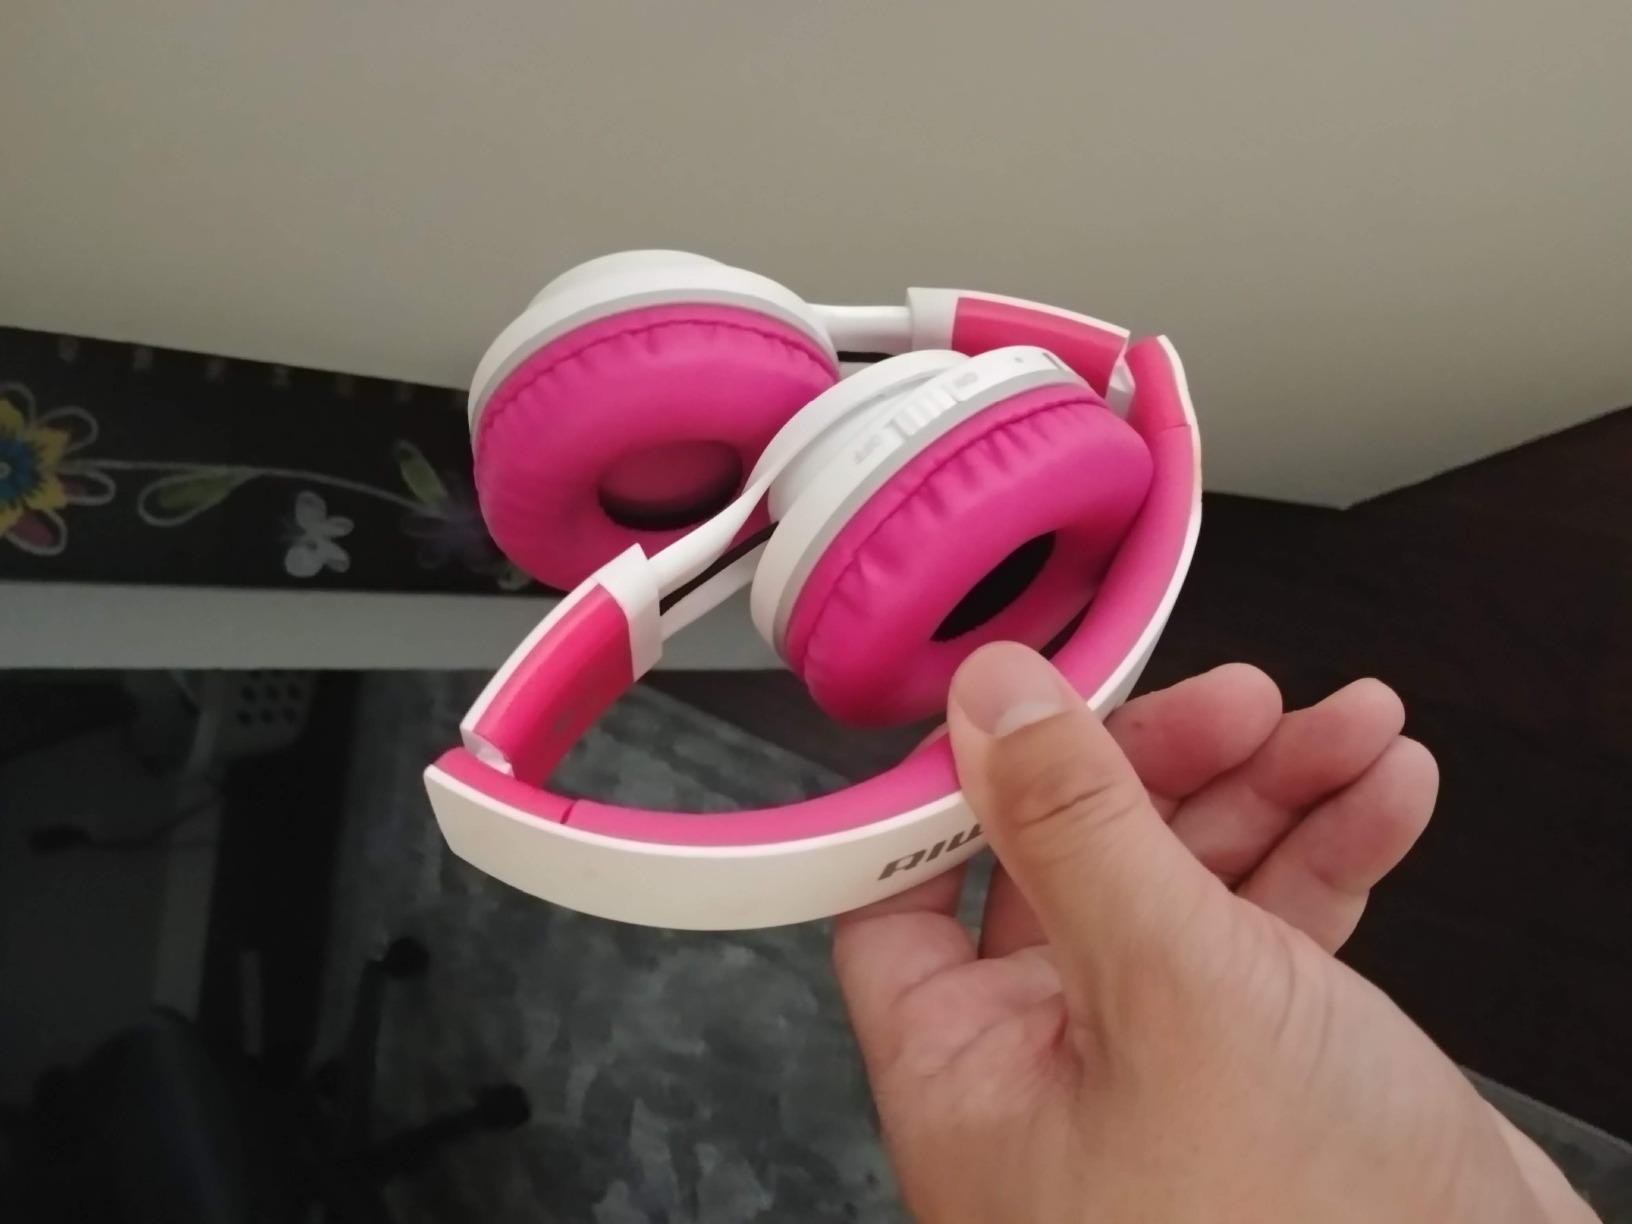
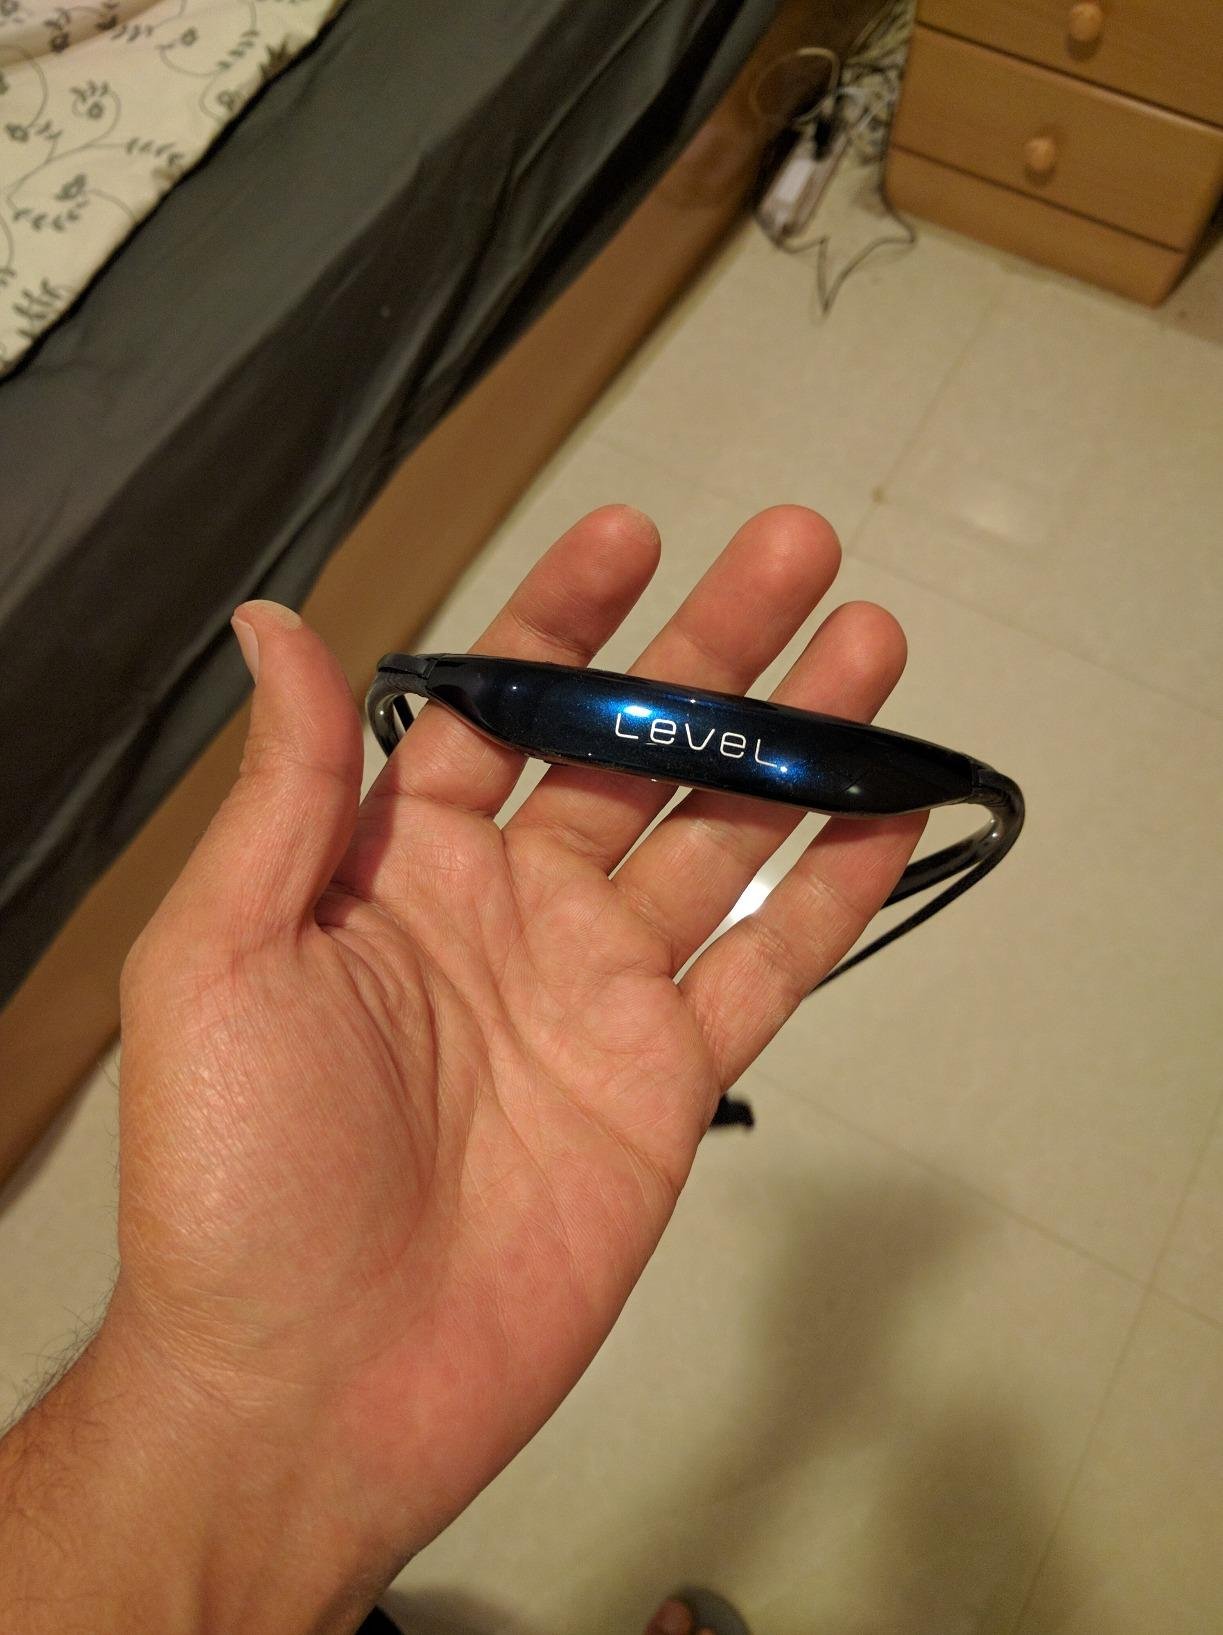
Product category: headphones
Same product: no